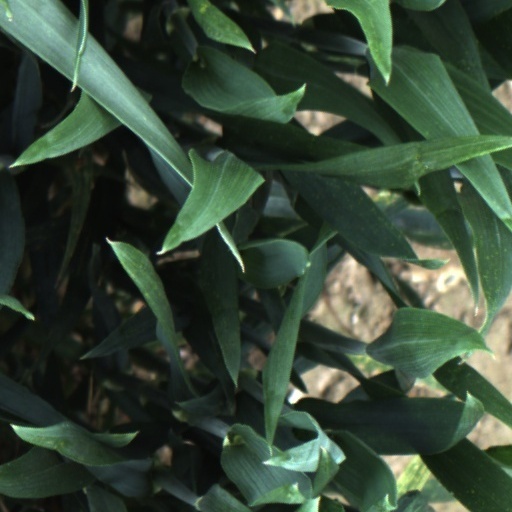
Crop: wheat